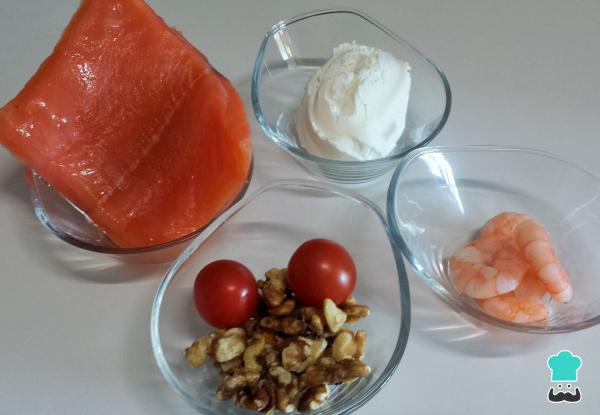
El primer paso para hacer estos ricos pinchos de salmón ahumado fáciles será reunir todos los ingredientes. Ten en cuenta que las cantidades siempre son opcionales ya que esta receta de aperitivos fríos no necesita ninguna cocción especial.En cuanto a los extras, ambas salsas son ideales para acompañar las brochetas y las puedes comprar ya listas o hacerlas siguiendo sus recetas paso a paso:Salsa pesto caseraChutney de mango